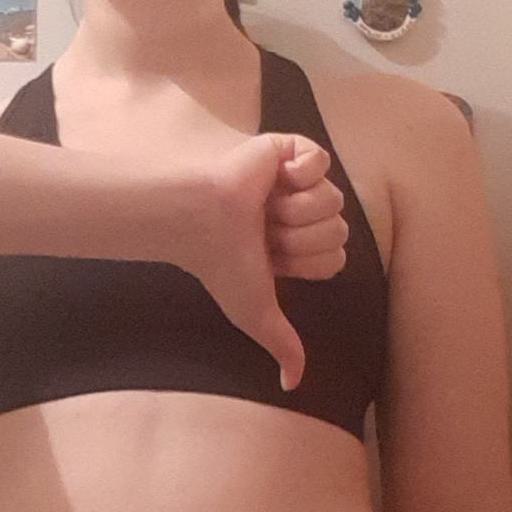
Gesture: dislike